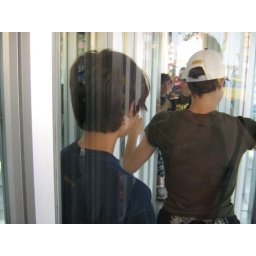
I almost bashed my face in that bastard house of mirrors. I may even have got it on video.